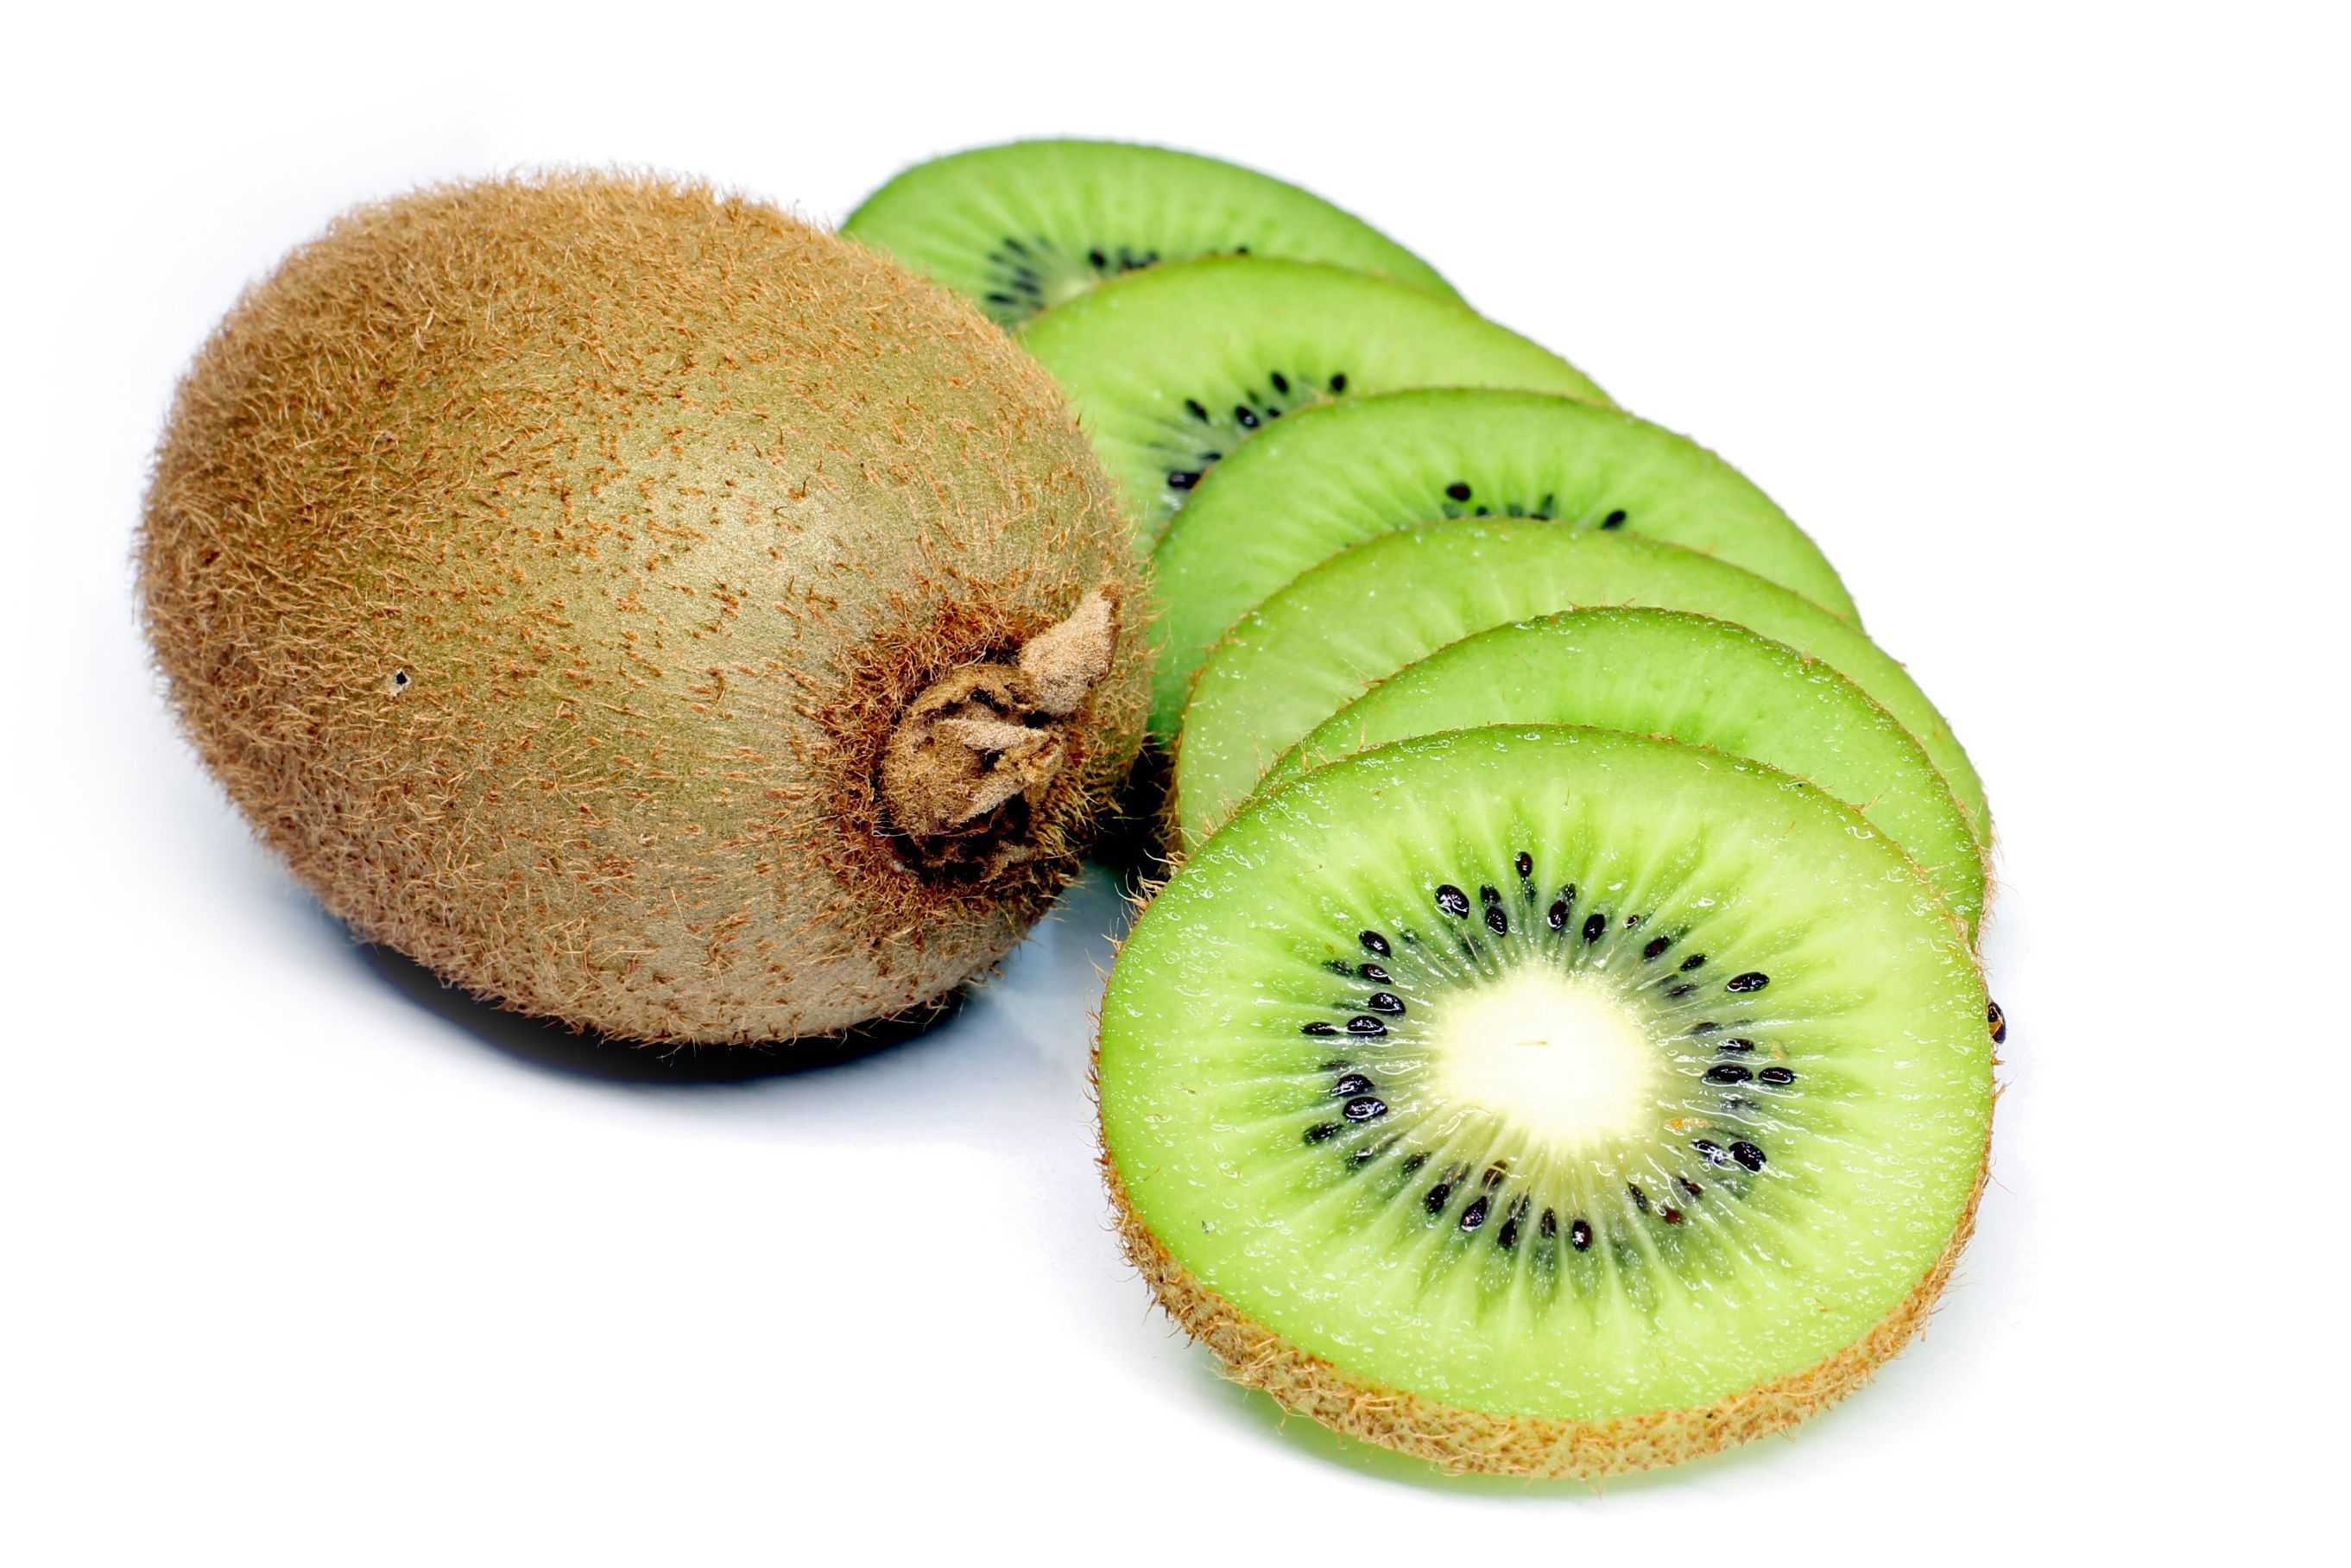
Label: Kiwi